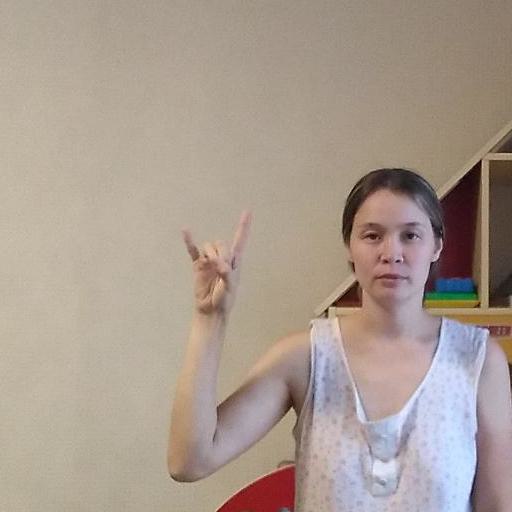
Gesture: rock